Nicolaas van Staphorst

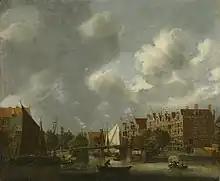
Korte Prinsengracht by Reinier Nooms; the large warehouse belonged to Van Staphorst

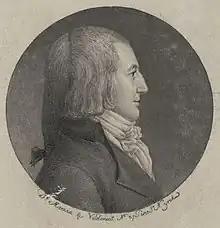
Jan Gabriel van Staphorst by Saint-Mémin, 1797

In 1791 he made an agreement with the sugar refiners Van Beeftingh & Boon of Rotterdam for a venture producing maple syrup in central New York. Gerrit Boon led the venture that failed to produce maple syrup profitably and transitioned to a land development company that established Oldenbarneveld. It was a family business; Aernout van Beeftingh was the brother-in-law to both, Gerrit Boon and Nicolaas van Staphorst.